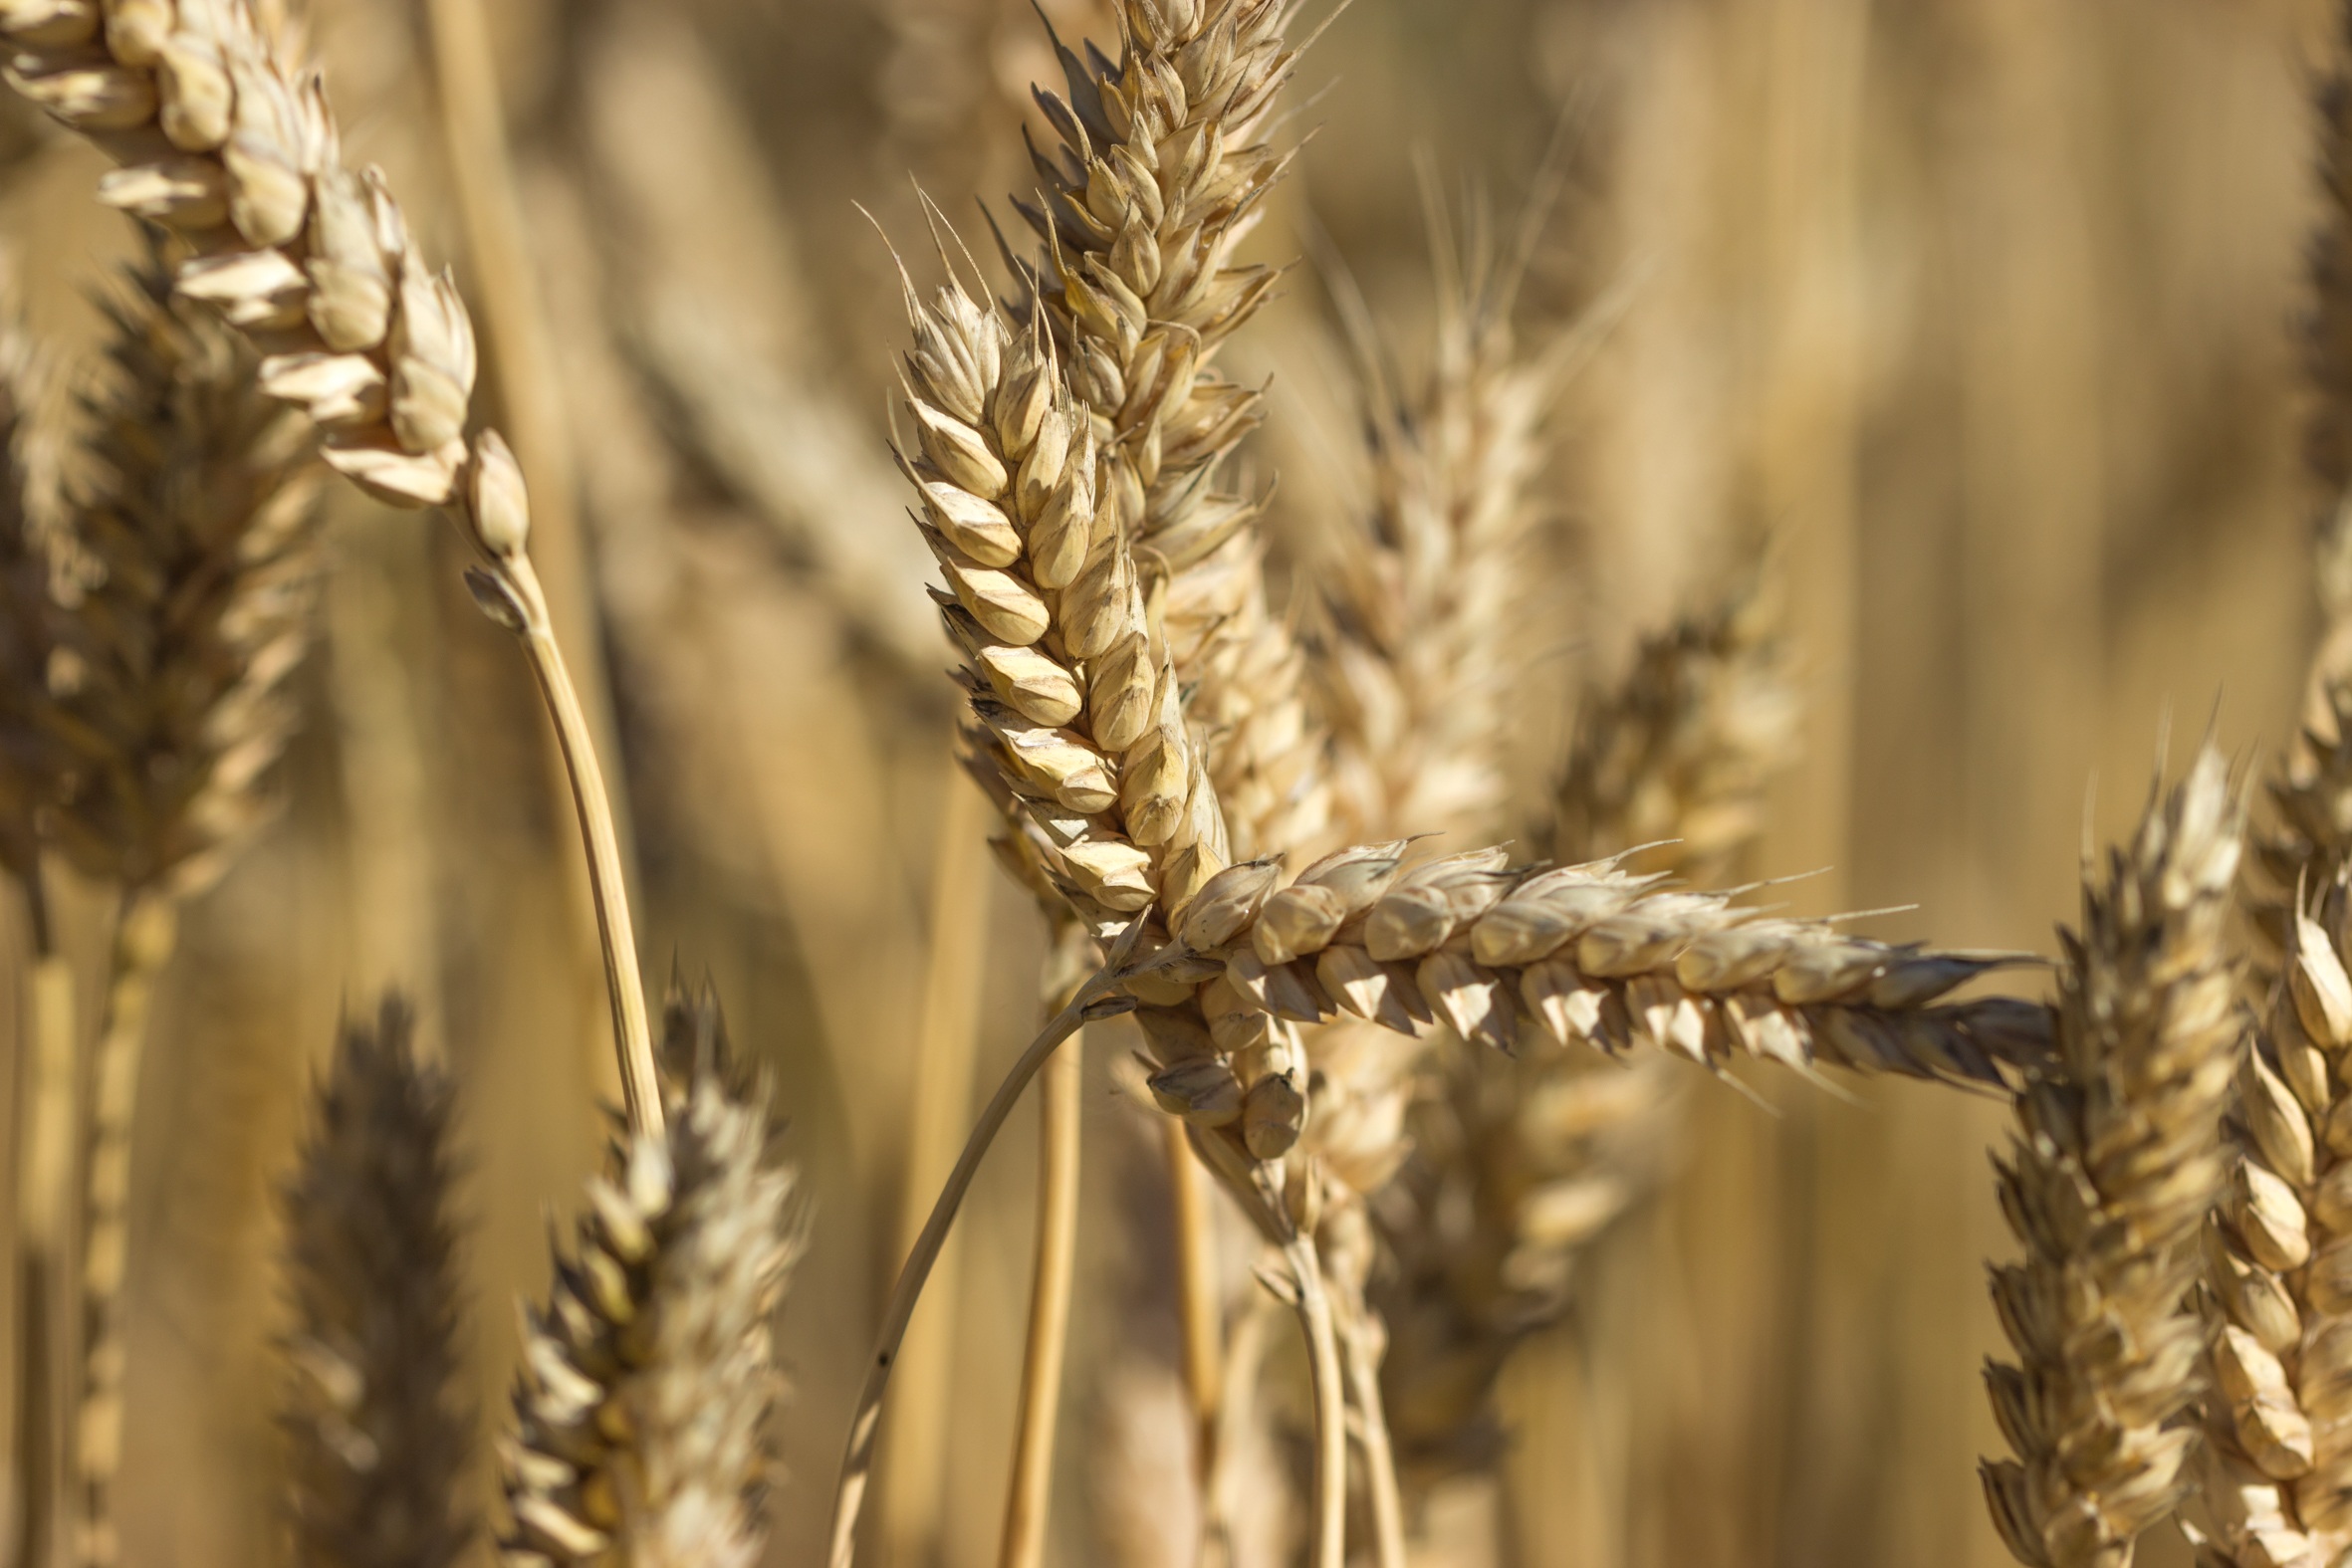
plant, field, barley, wheat, grain, countryside, food, harvest, crop, agriculture, cereal, close up, rye, finnish, flowering plant, commodity, emmer, triticale, grass family, plant stem, land plant, food grain, einkorn wheat